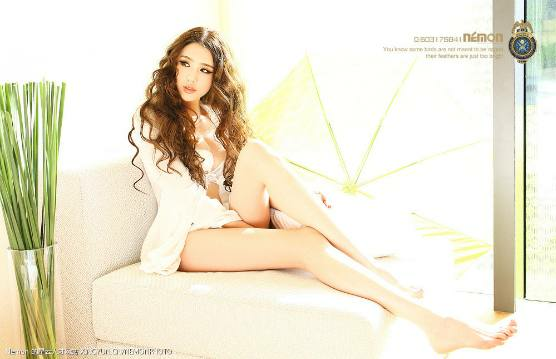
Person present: Yes